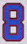
Number: 8